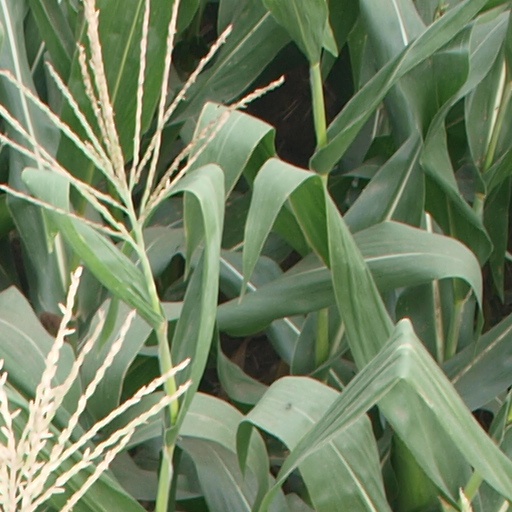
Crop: maize; corn